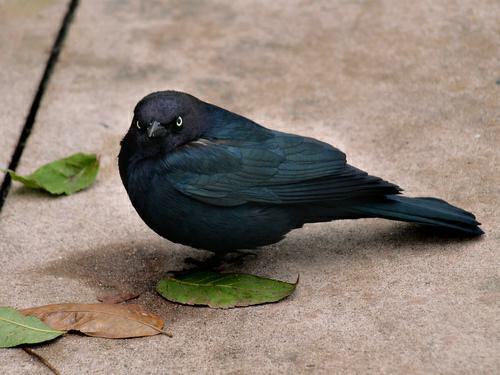
A photo of a brewer blackbird